Night Hawk (horse)

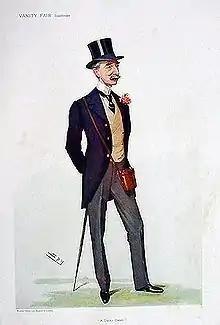
Night Hawk's owner William Hall Walker

Having been unraced as a juvenile, Night Hawk made his racecourse debut at Hurst Park in late May when he ran fourth behind Fairy King, Pandeen and Aghdoe in a race over one mile. In the St George Stakes over eleven furlongs at Liverpool on 23 July Night Hawk finished second to Aghdoe with the Epsom Derby winner Aboyeur in third. He then returned to Hurst Park and ran second to Birlingham over ten furlongs. At Derby Racecourse in early September Night Hawk ran third behind Roseworthy and the 2000 Guineas winner Louvois, receiving fifteen pounds in weight from the first two.